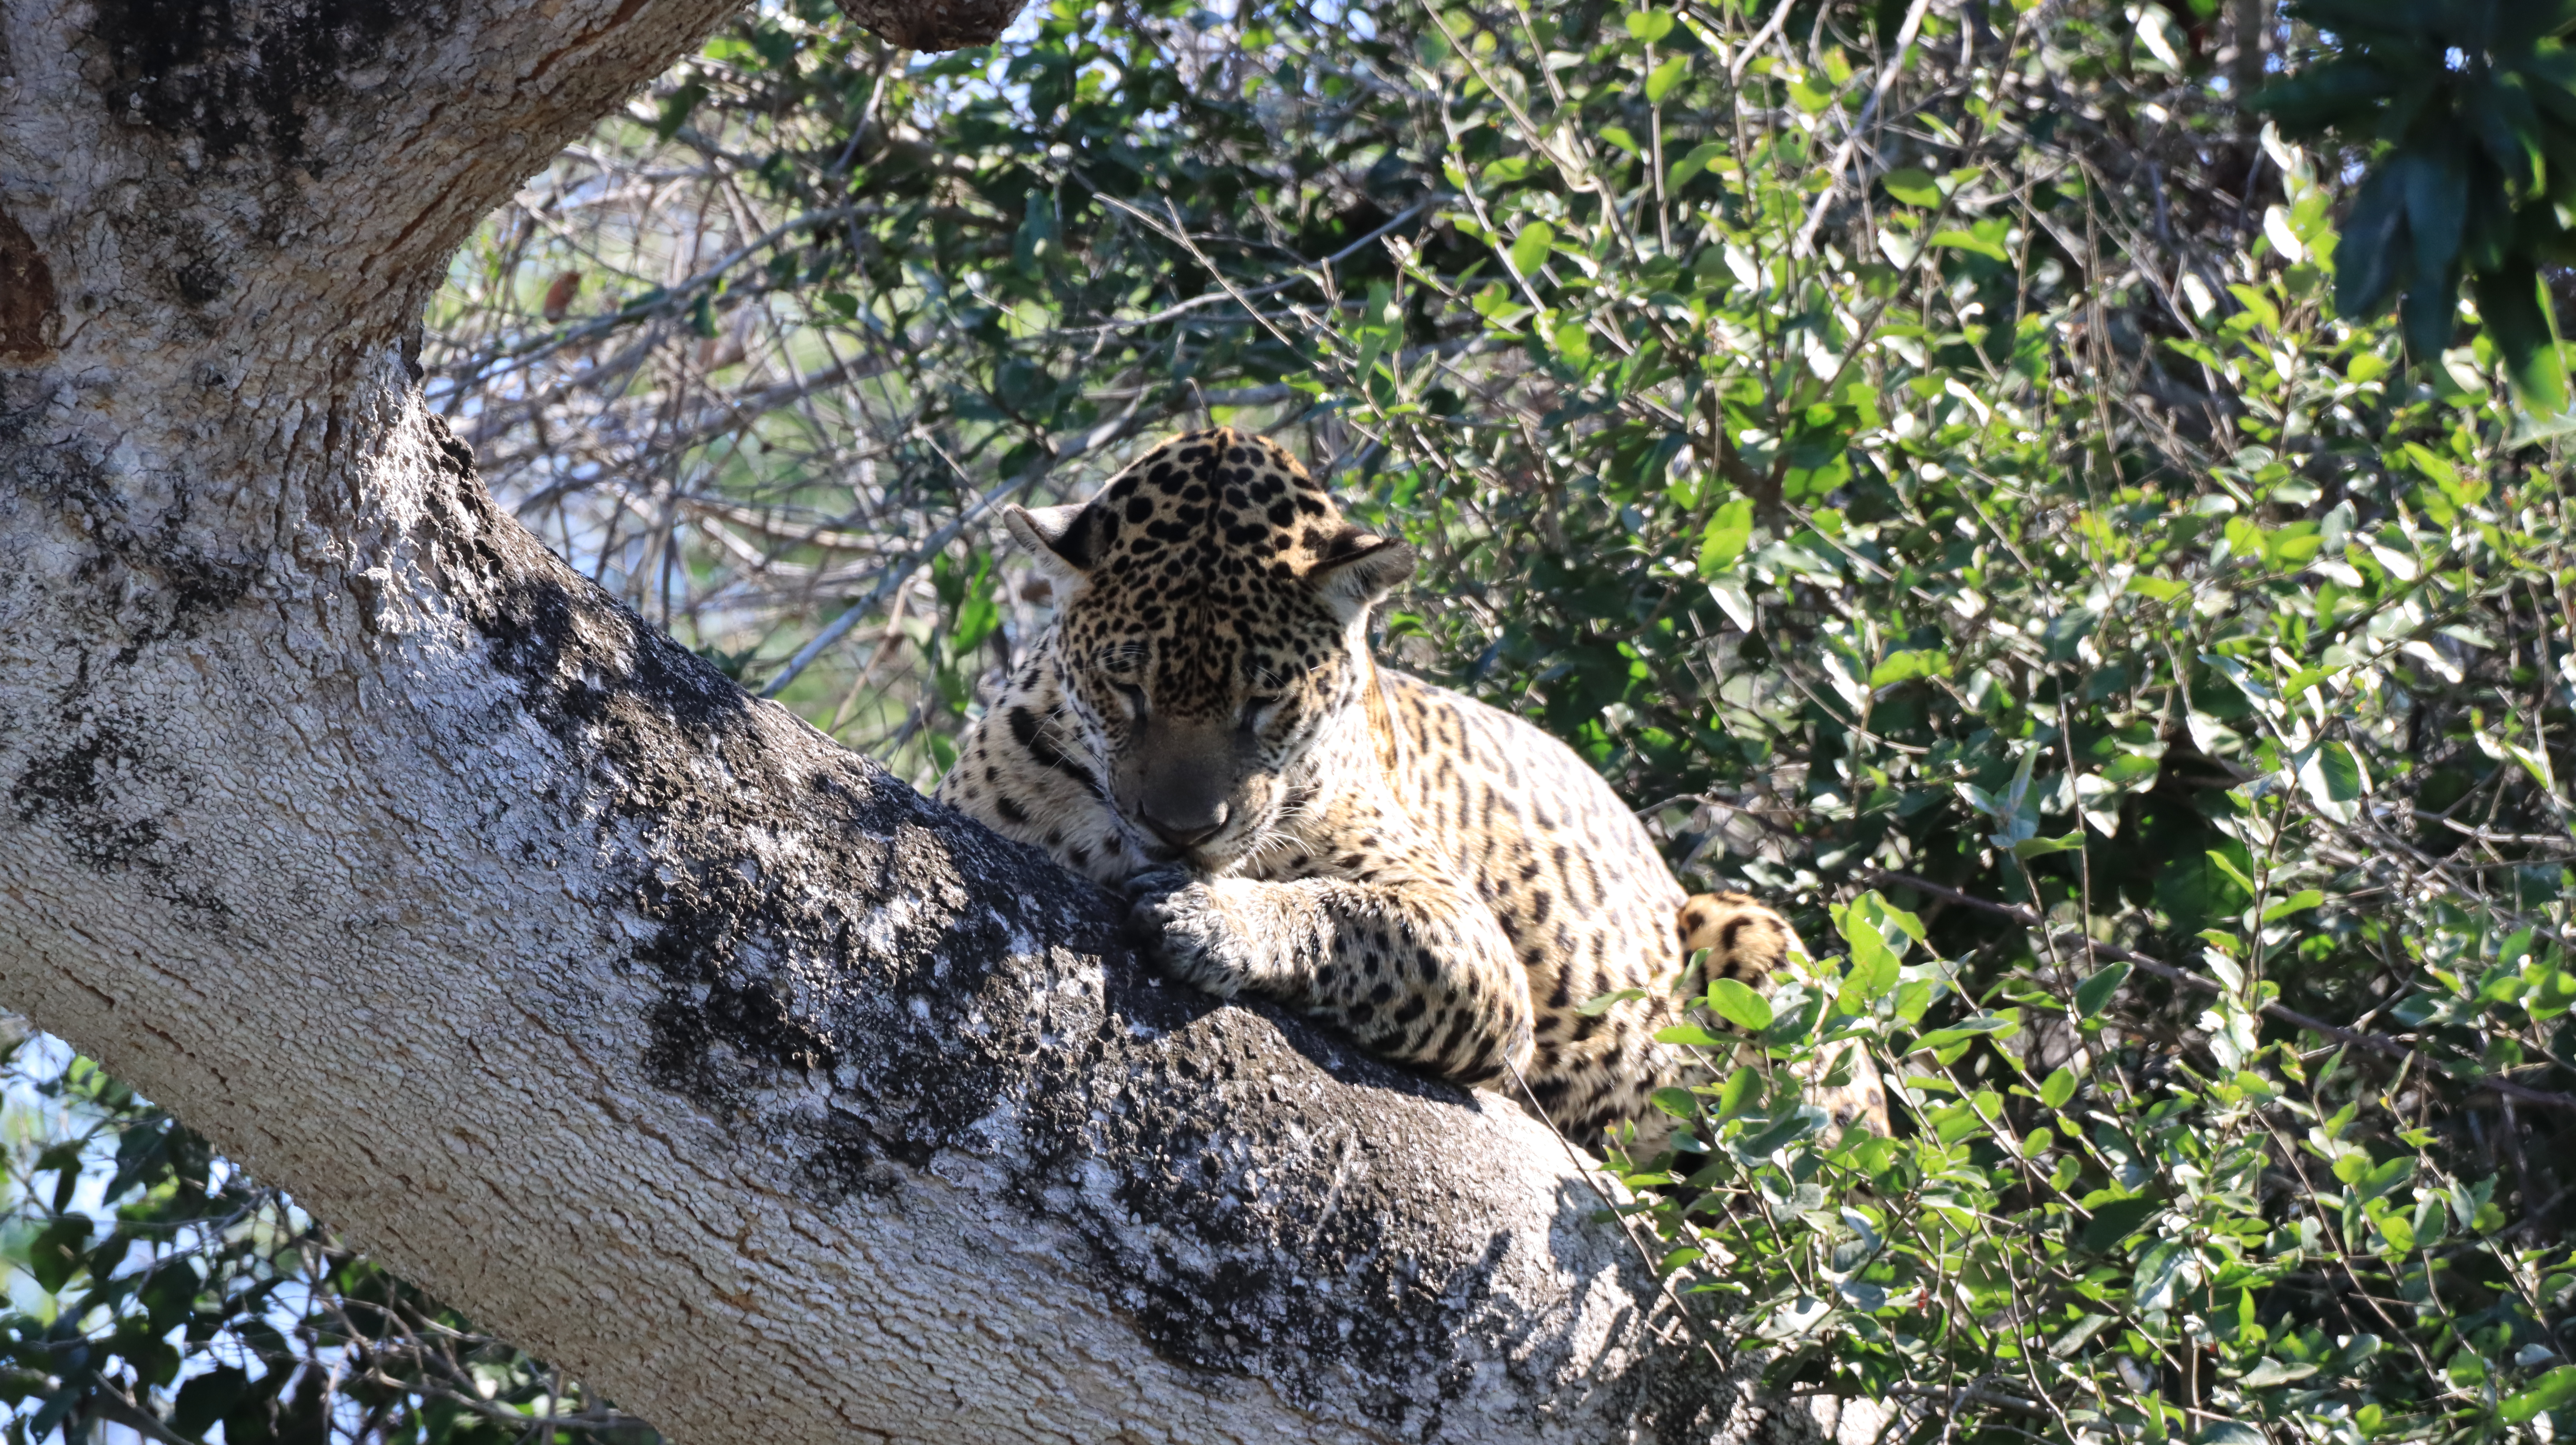
Jaguar: Medrosa